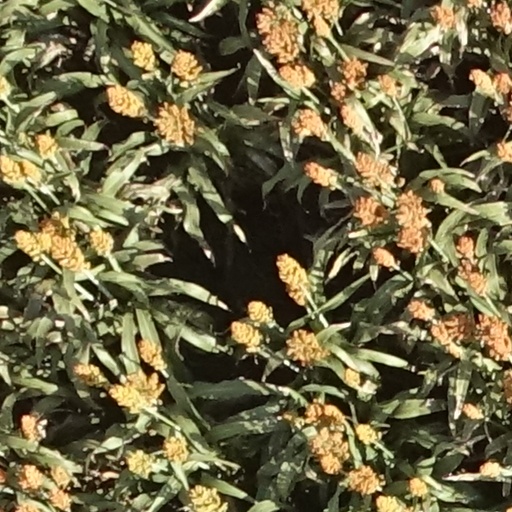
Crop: sorghum